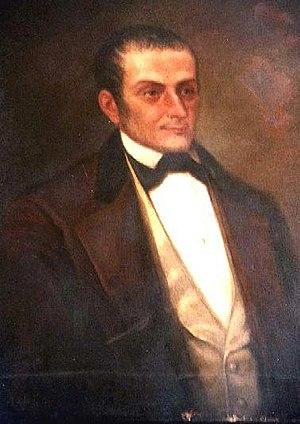
Andrés Reyes y Buitrón est un militaire et homme d'État péruvien.